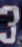
Number: 3